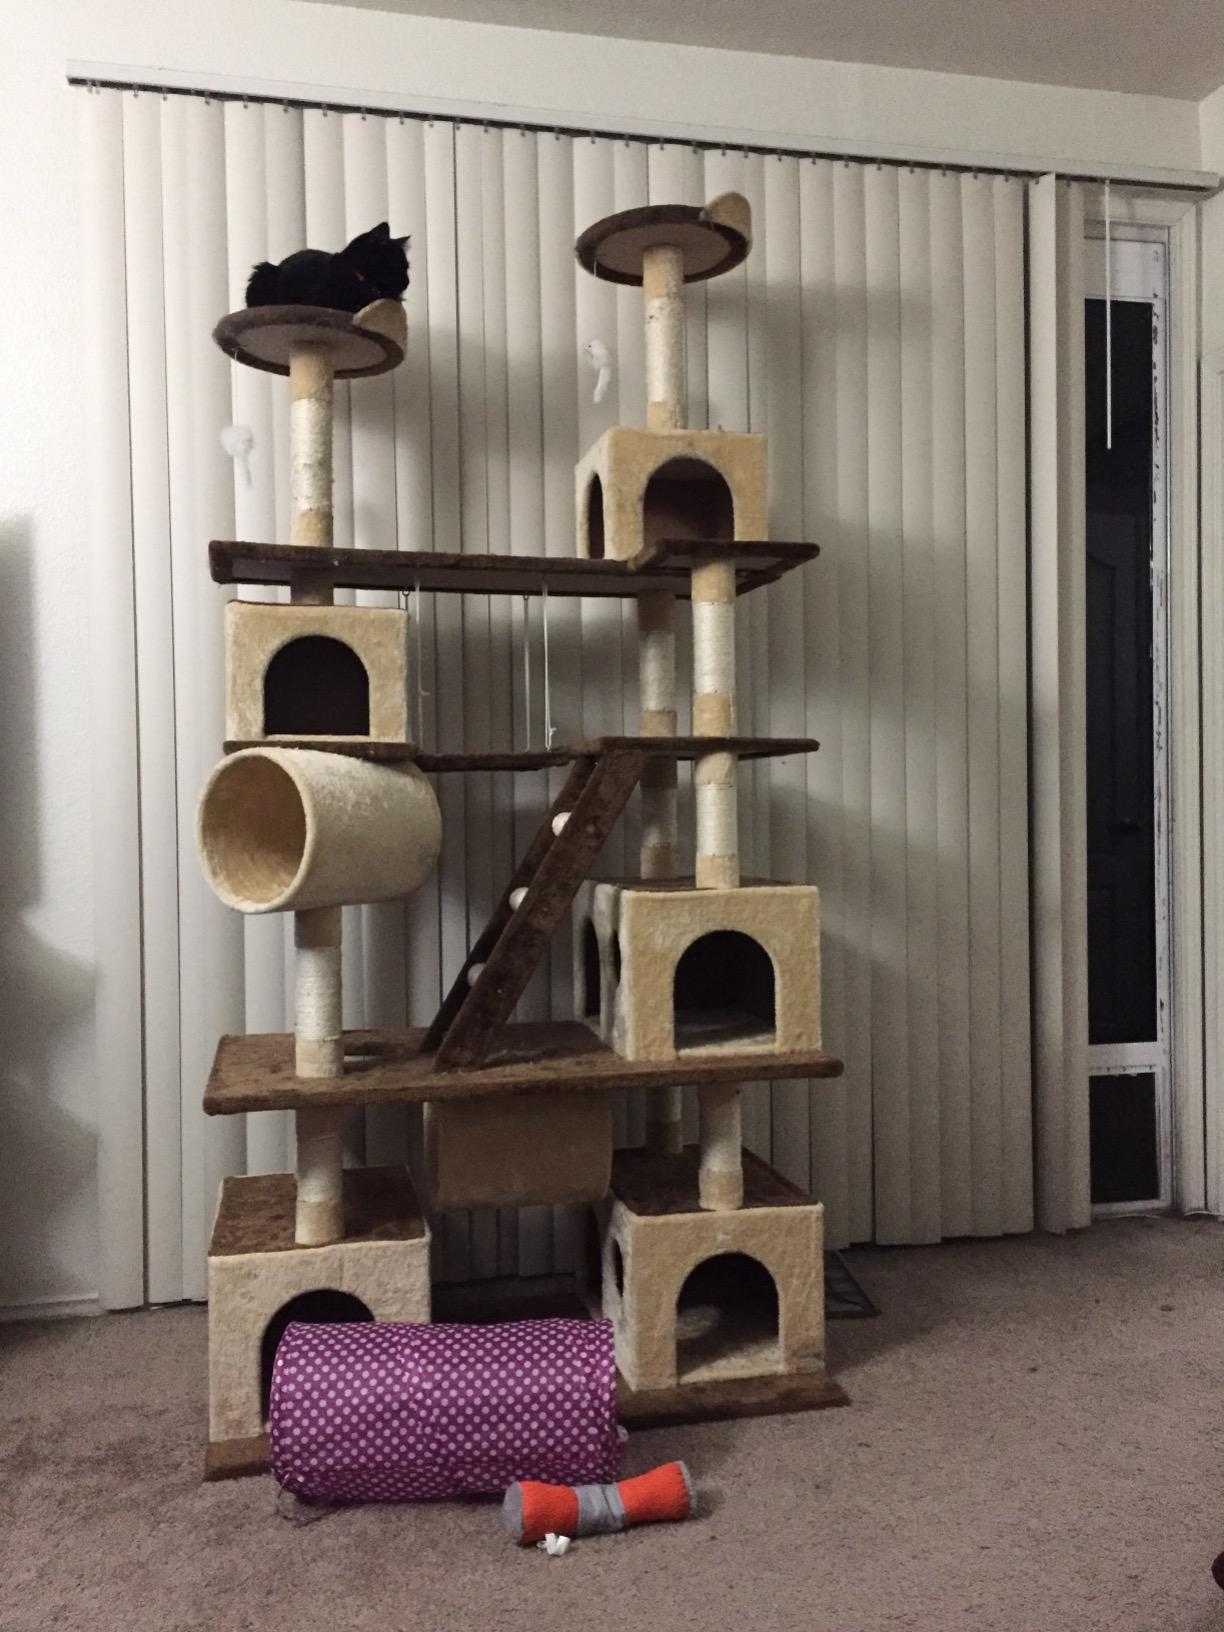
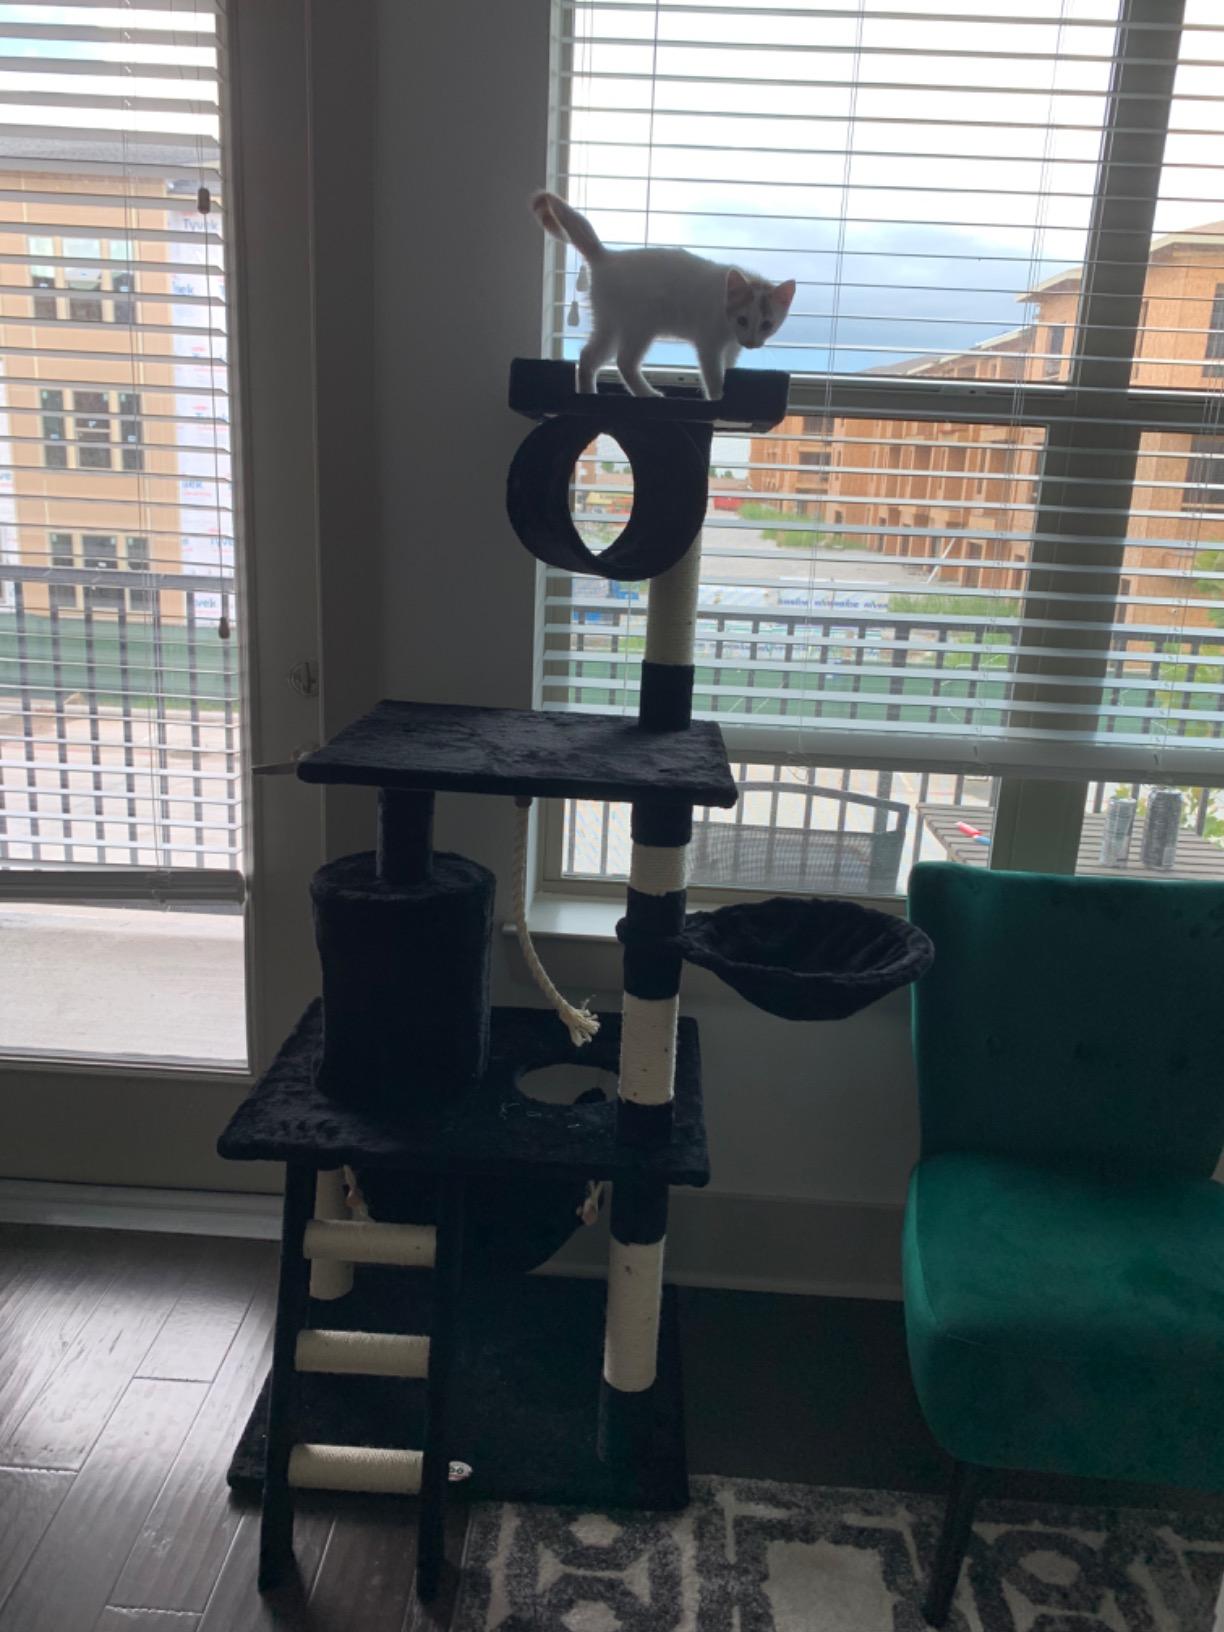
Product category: items_cat tree
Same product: no